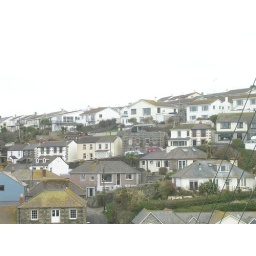
we spotted a derelict house right in the middle.....